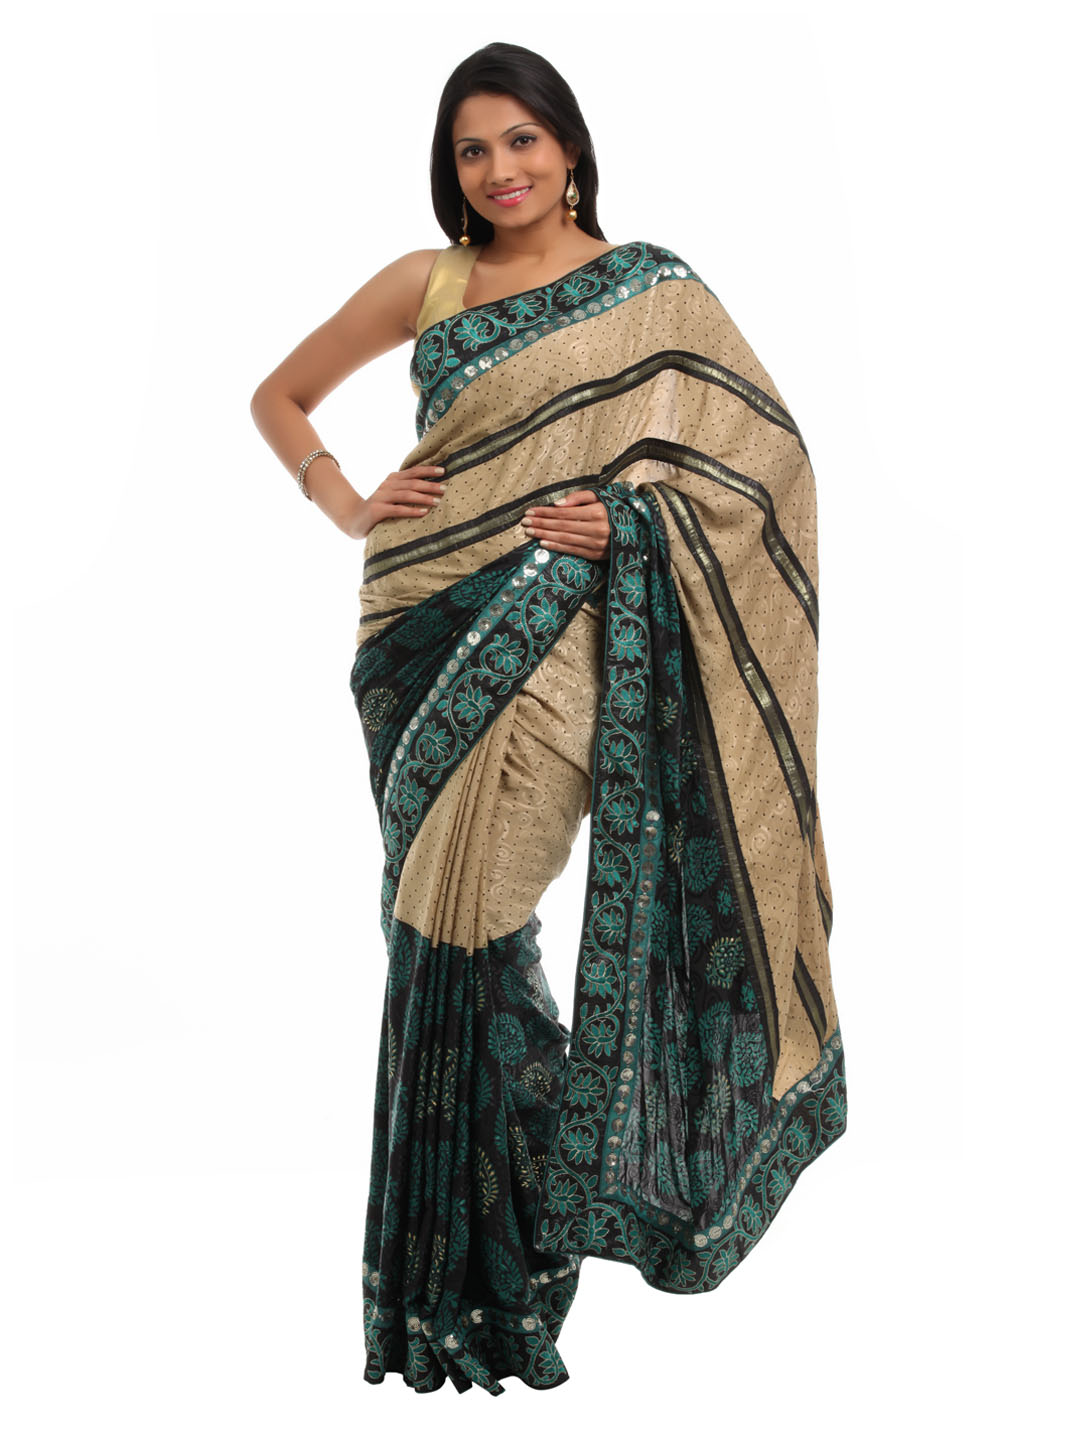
FNF Green & Black Wedding Collection Sari
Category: Apparel / Saree / Sarees
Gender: Women
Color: Green
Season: Summer 2012
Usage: Ethnic